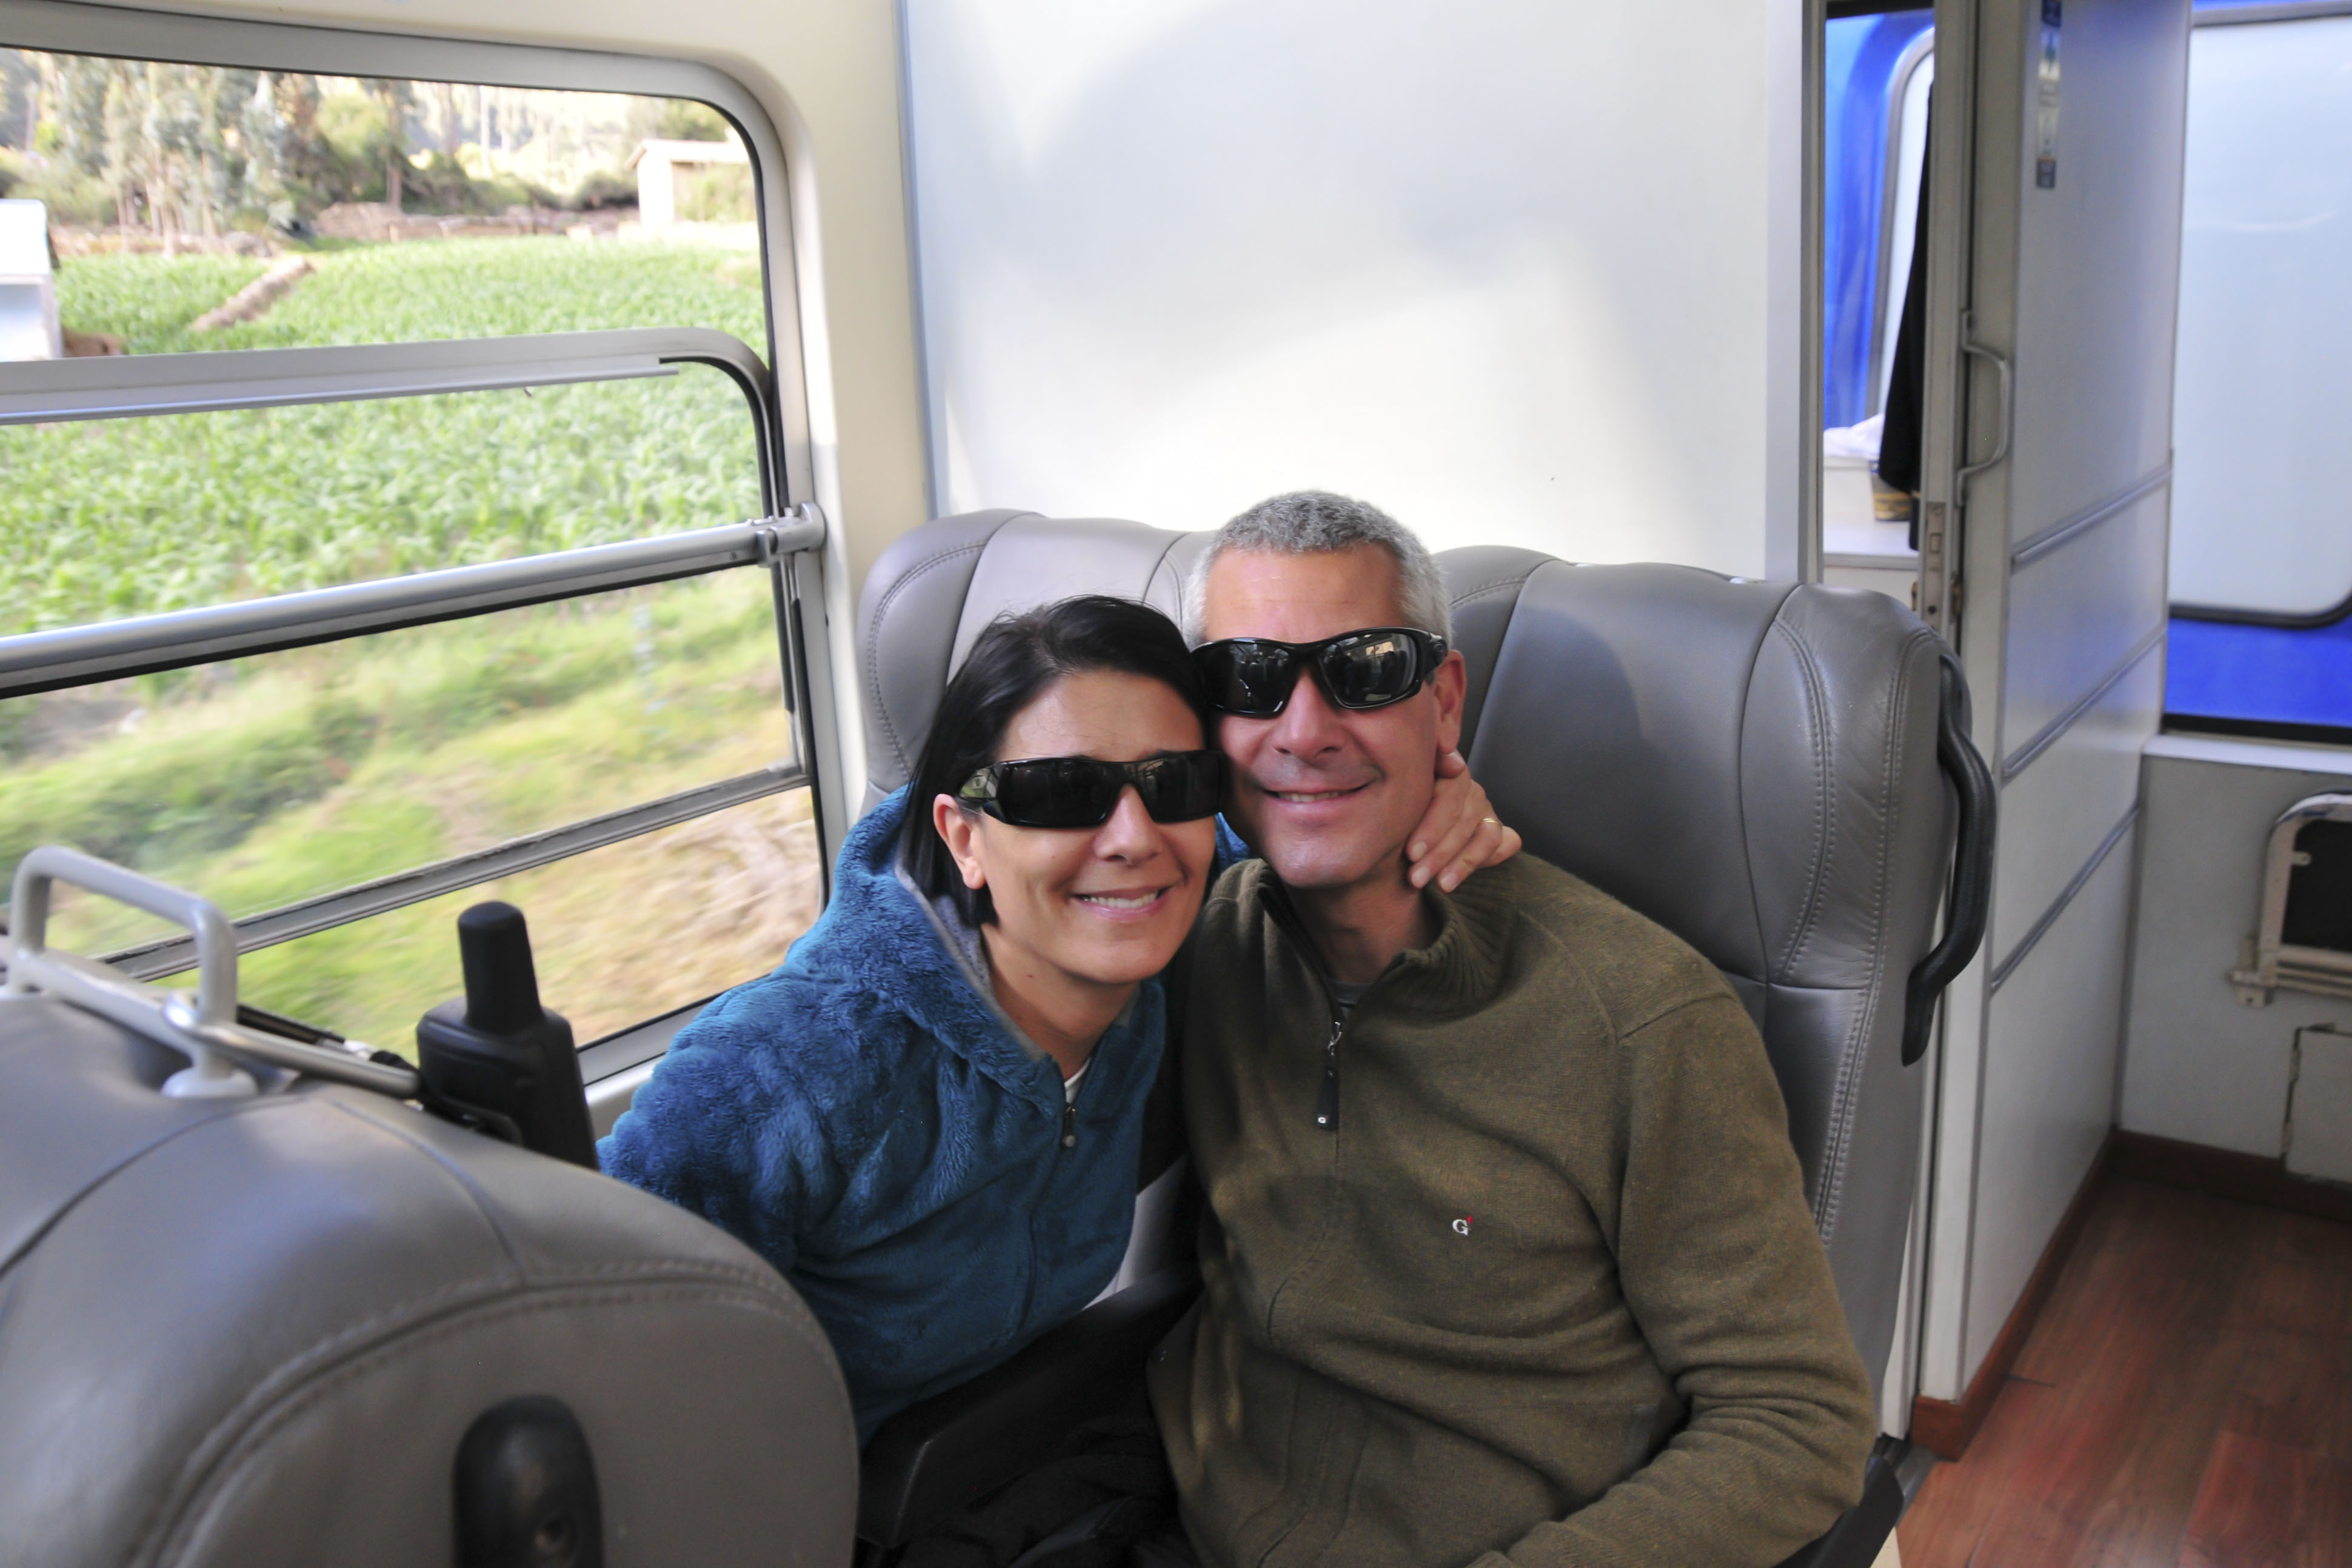
person, car, driving, transport, vehicle, professional, nikon, public transport, peru, passenger, d300